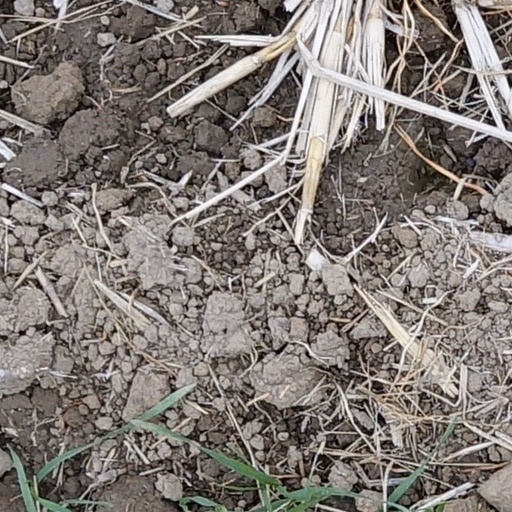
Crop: wheat